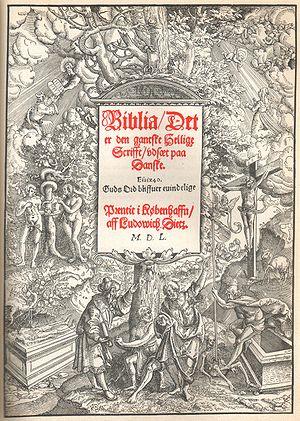
La Bible de Lübeck de 1533-34 est la première édition de la Bible de Luther en bas allemand. Elle est souvent appelée Bible Bugenhagen en hommage à son auteur, Johannes Bugenhagen. Première édition complète de la Bible d’après la traduction de Martin Luther, elle précède de quelques années l'édition classique en vieux haut-allemand, et a fourni la base des autres Bibles d'Europe du Nord.
L’histoire de la Norvège est largement liée à celle du reste de la Scandinavie mais sa situation à l'ouest de cette péninsule lui confère une longue façade maritime donnant sur l'océan Atlantique à travers la mer du Nord et la mer de Norvège, ce qui fait l'originalité de son histoire par rapport à ses voisins. Peuplée par les Samis ou Lapons à partir du Xᵉ millénaire av. J.-C. puis par des peuples germaniques, elle fait partie des territoires d'origine des Vikings. Apportant de nouvelles techniques et utilisant plus largement l'écrit, ces derniers dominent culturellement les Samis. Les conflits ouverts sont cependant peu nombreux et ces populations accèdent, dans la deuxième moitié du XXᵉ siècle, à une pleine reconnaissance.